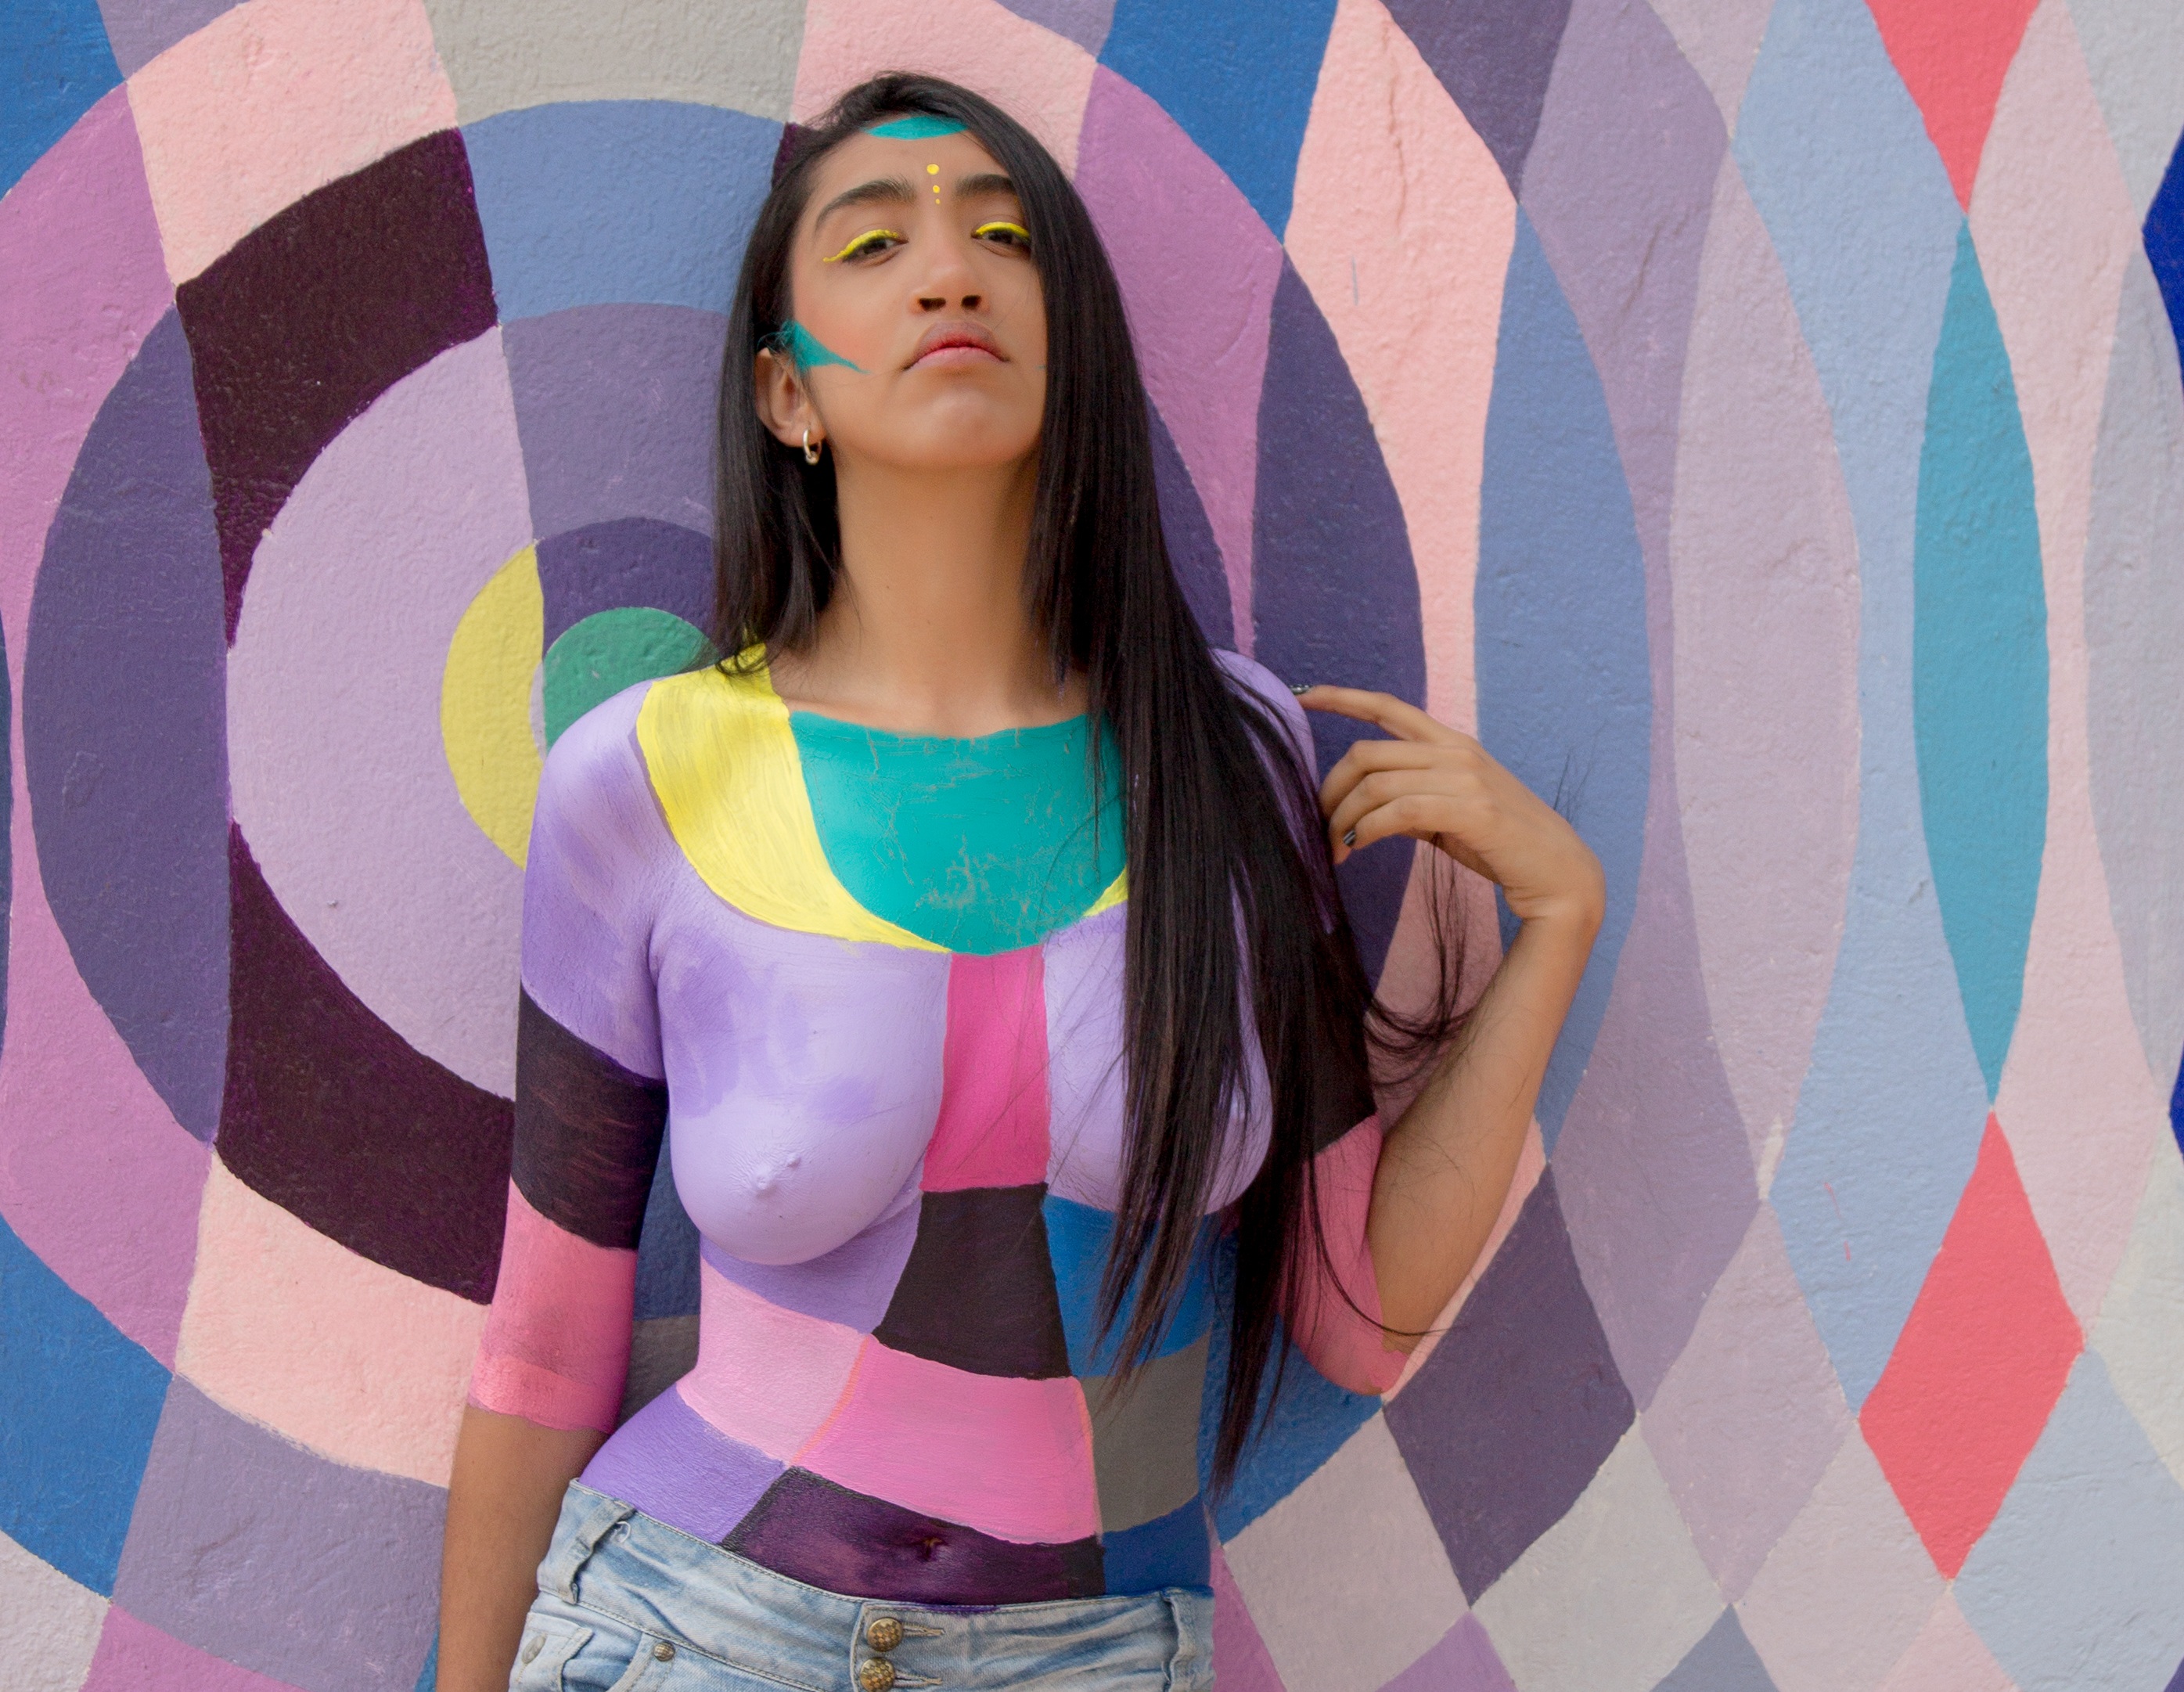
light, girl, photography, wall, brush, color, artist, fashion, blue, clothing, pink, circle, art, design, women, photograph, beauty, image, body, anime, body paint, photo shoot, body art, hector, ortiz